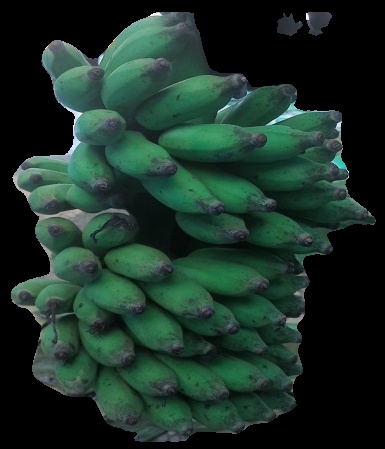
Variety: elakki-bale
Grade: grade3